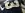
Number: 3